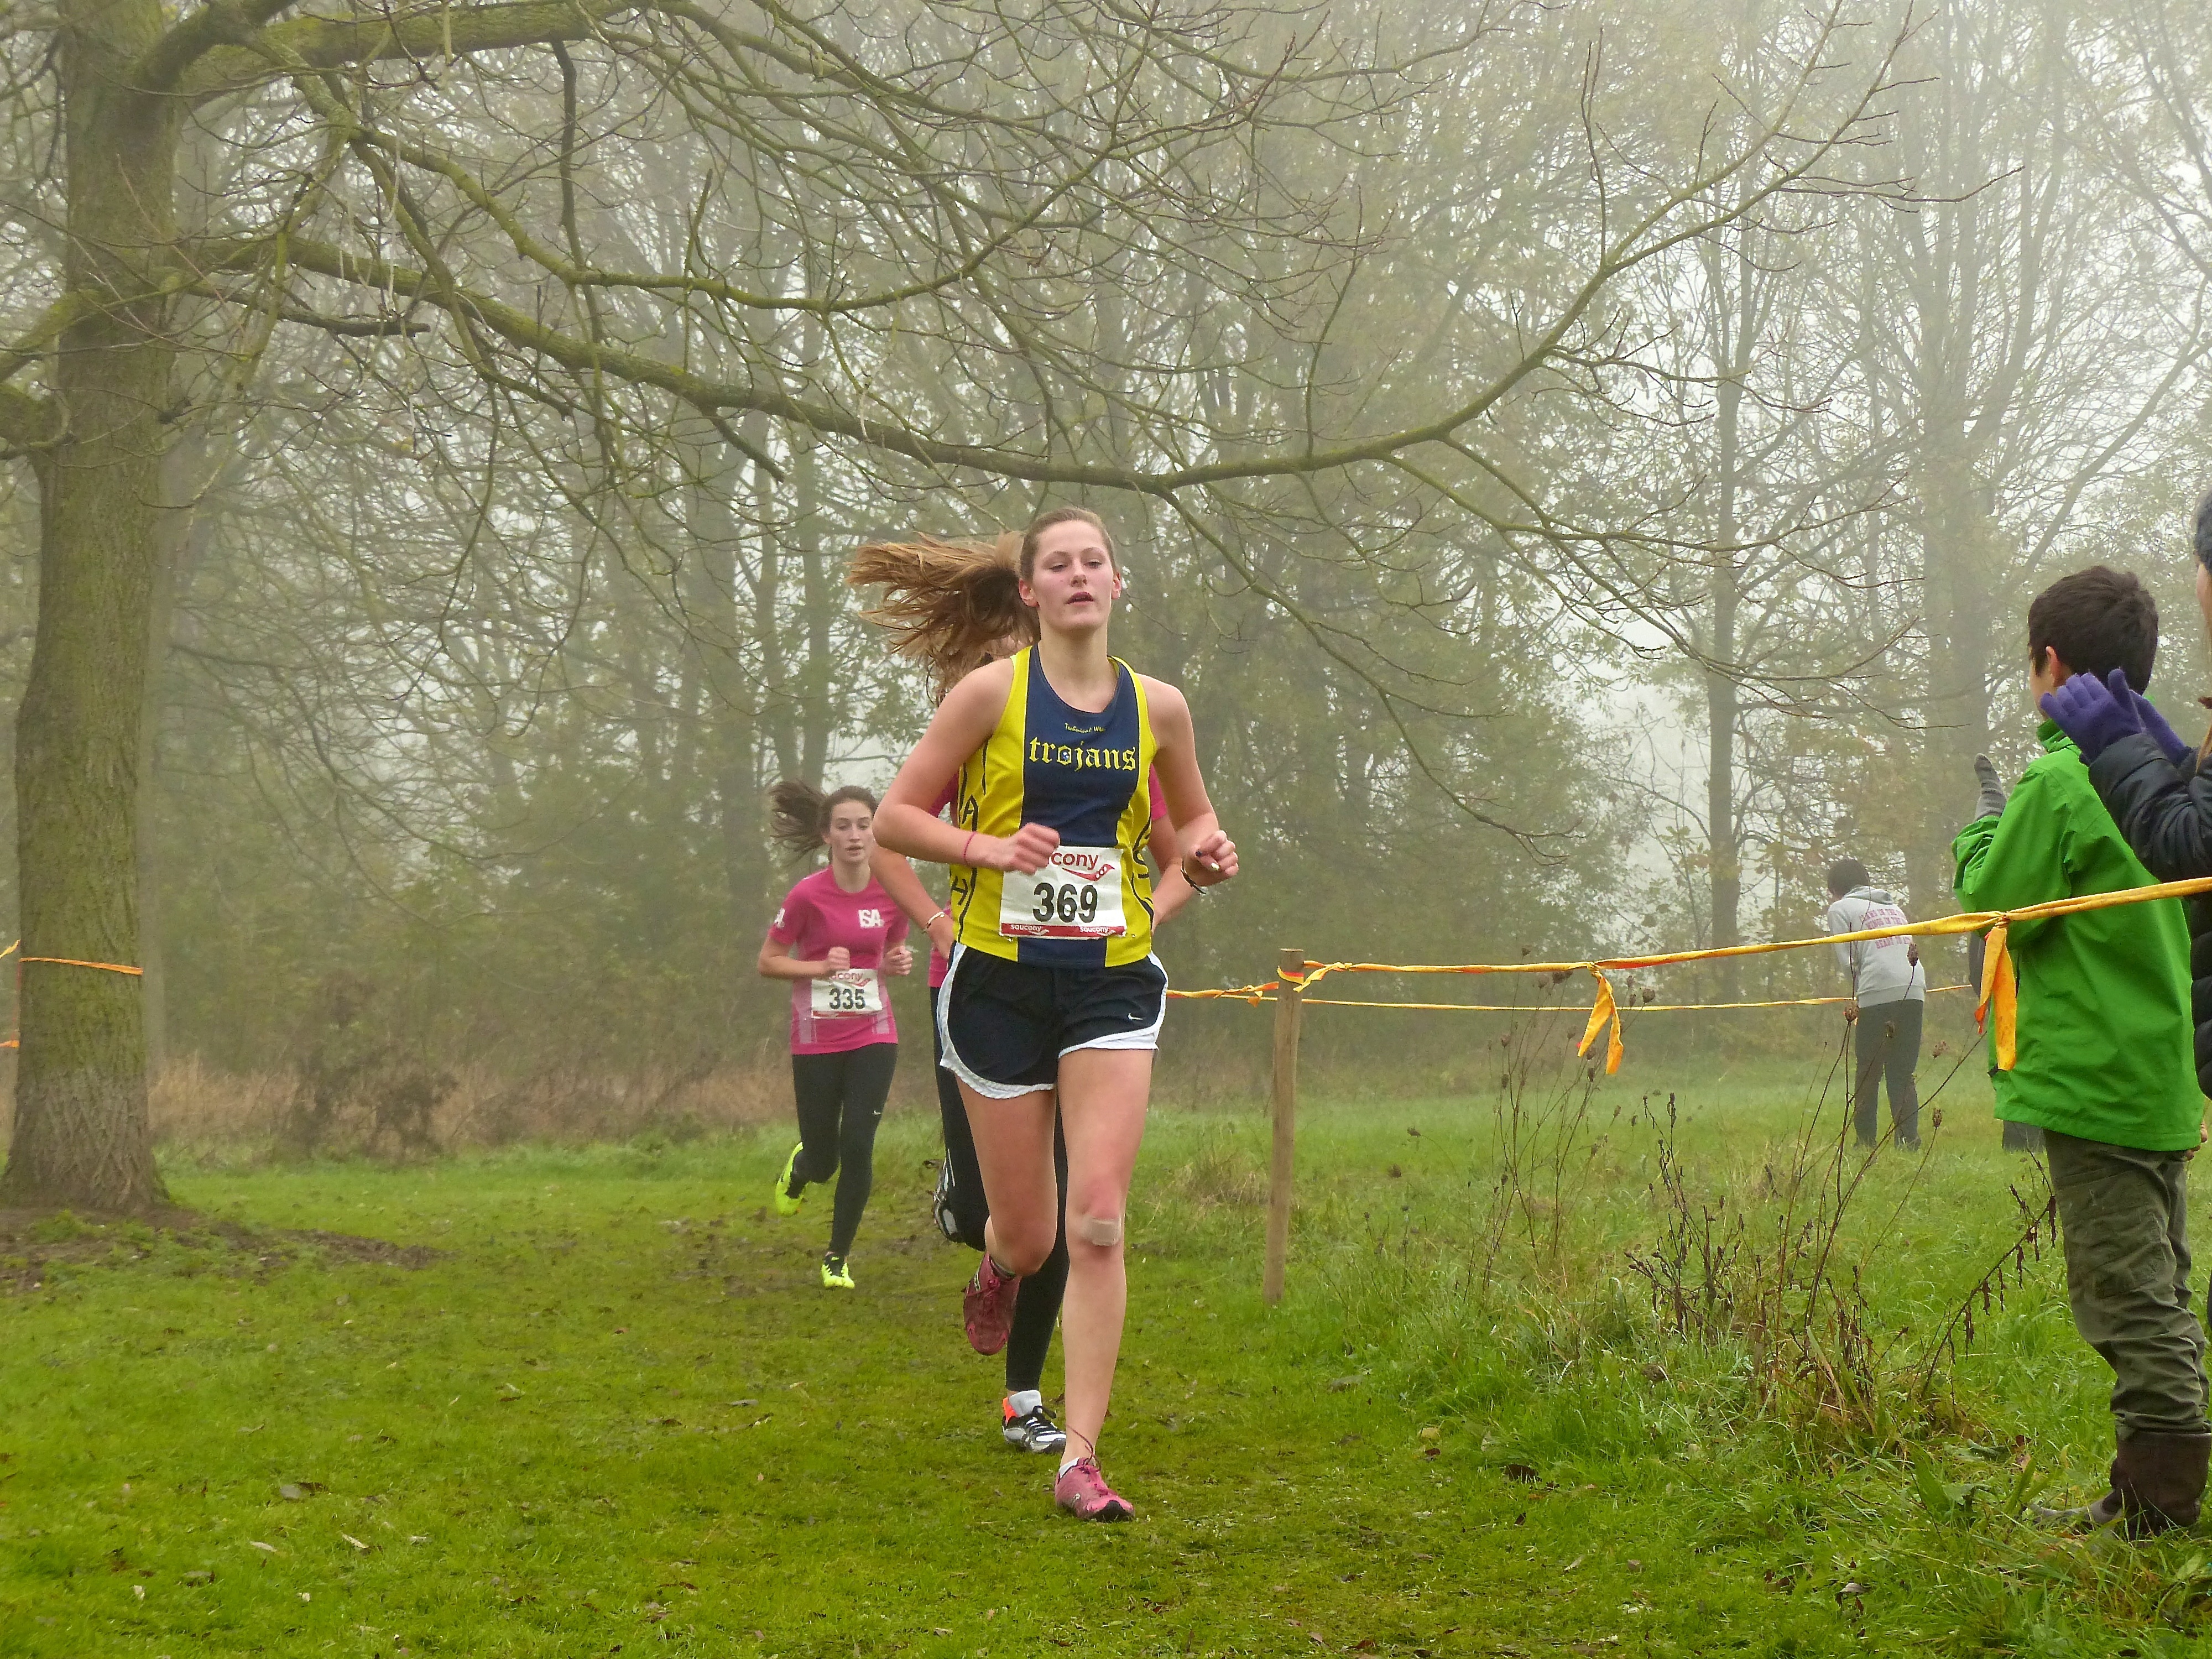
person, fog, mist, sport, meadow, running, recreation, jogging, ash, crosscountry, belgium, race, competition, team, sports, championship, endurance, athletics, xc, antwerp, necis, physical exercise, outdoor recreation, human action, individual sports, ultramarathon, cross country running